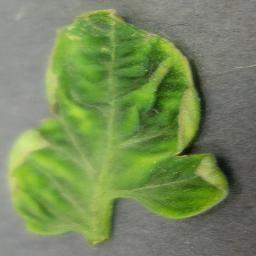
Label: Tomato___Tomato_Yellow_Leaf_Curl_Virus